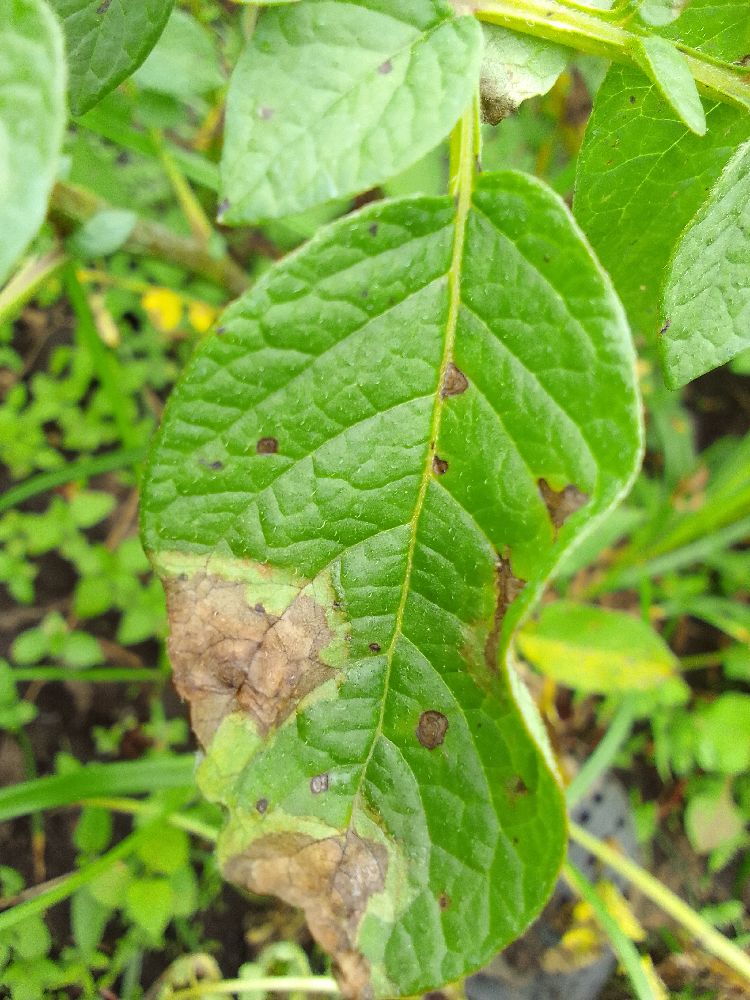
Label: Late blight